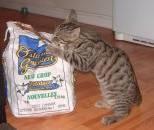
cat